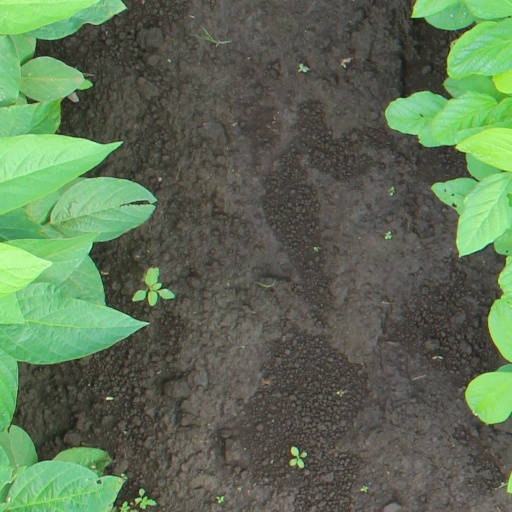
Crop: soybean